Alexander Fleming

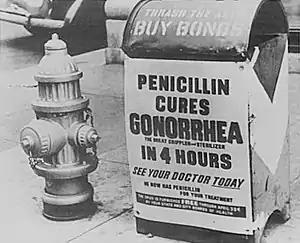
An advertisement advertising penicillin's "miracle cure"

By 1927, Fleming had been investigating the properties of staphylococci. He was already well known from his earlier work, and had developed a reputation as a brilliant researcher. In 1928, he studied the variation of "Staphylococcus aureus" grown under natural condition, after the work of Joseph Warwick Bigger, who discovered that the bacterium could grow into a variety of types (strains). On 3 September 1928, Fleming returned to his laboratory having spent a holiday with his family at Suffolk. Before leaving for his holiday, he inoculated staphylococci on culture plates and left them on a bench in a corner of his laboratory. On his return, Fleming noticed that one culture was contaminated with a fungus, and that the colonies of staphylococci immediately surrounding the fungus had been destroyed, whereas other staphylococci colonies farther away were normal, famously remarking "That's funny". Fleming showed the contaminated culture to his former assistant Merlin Pryce, who reminded him, "That's how you discovered lysozyme." He identified the mould as being from the genus "Penicillium." He suspected it to be "P. chrysogenum," but a colleague Charles J. La Touche identified it as "P. rubrum." (It was later corrected as "P. notatum" and then officially accepted as "P. chrysogenum"; in 2011, it was resolved as "P. rubens.")